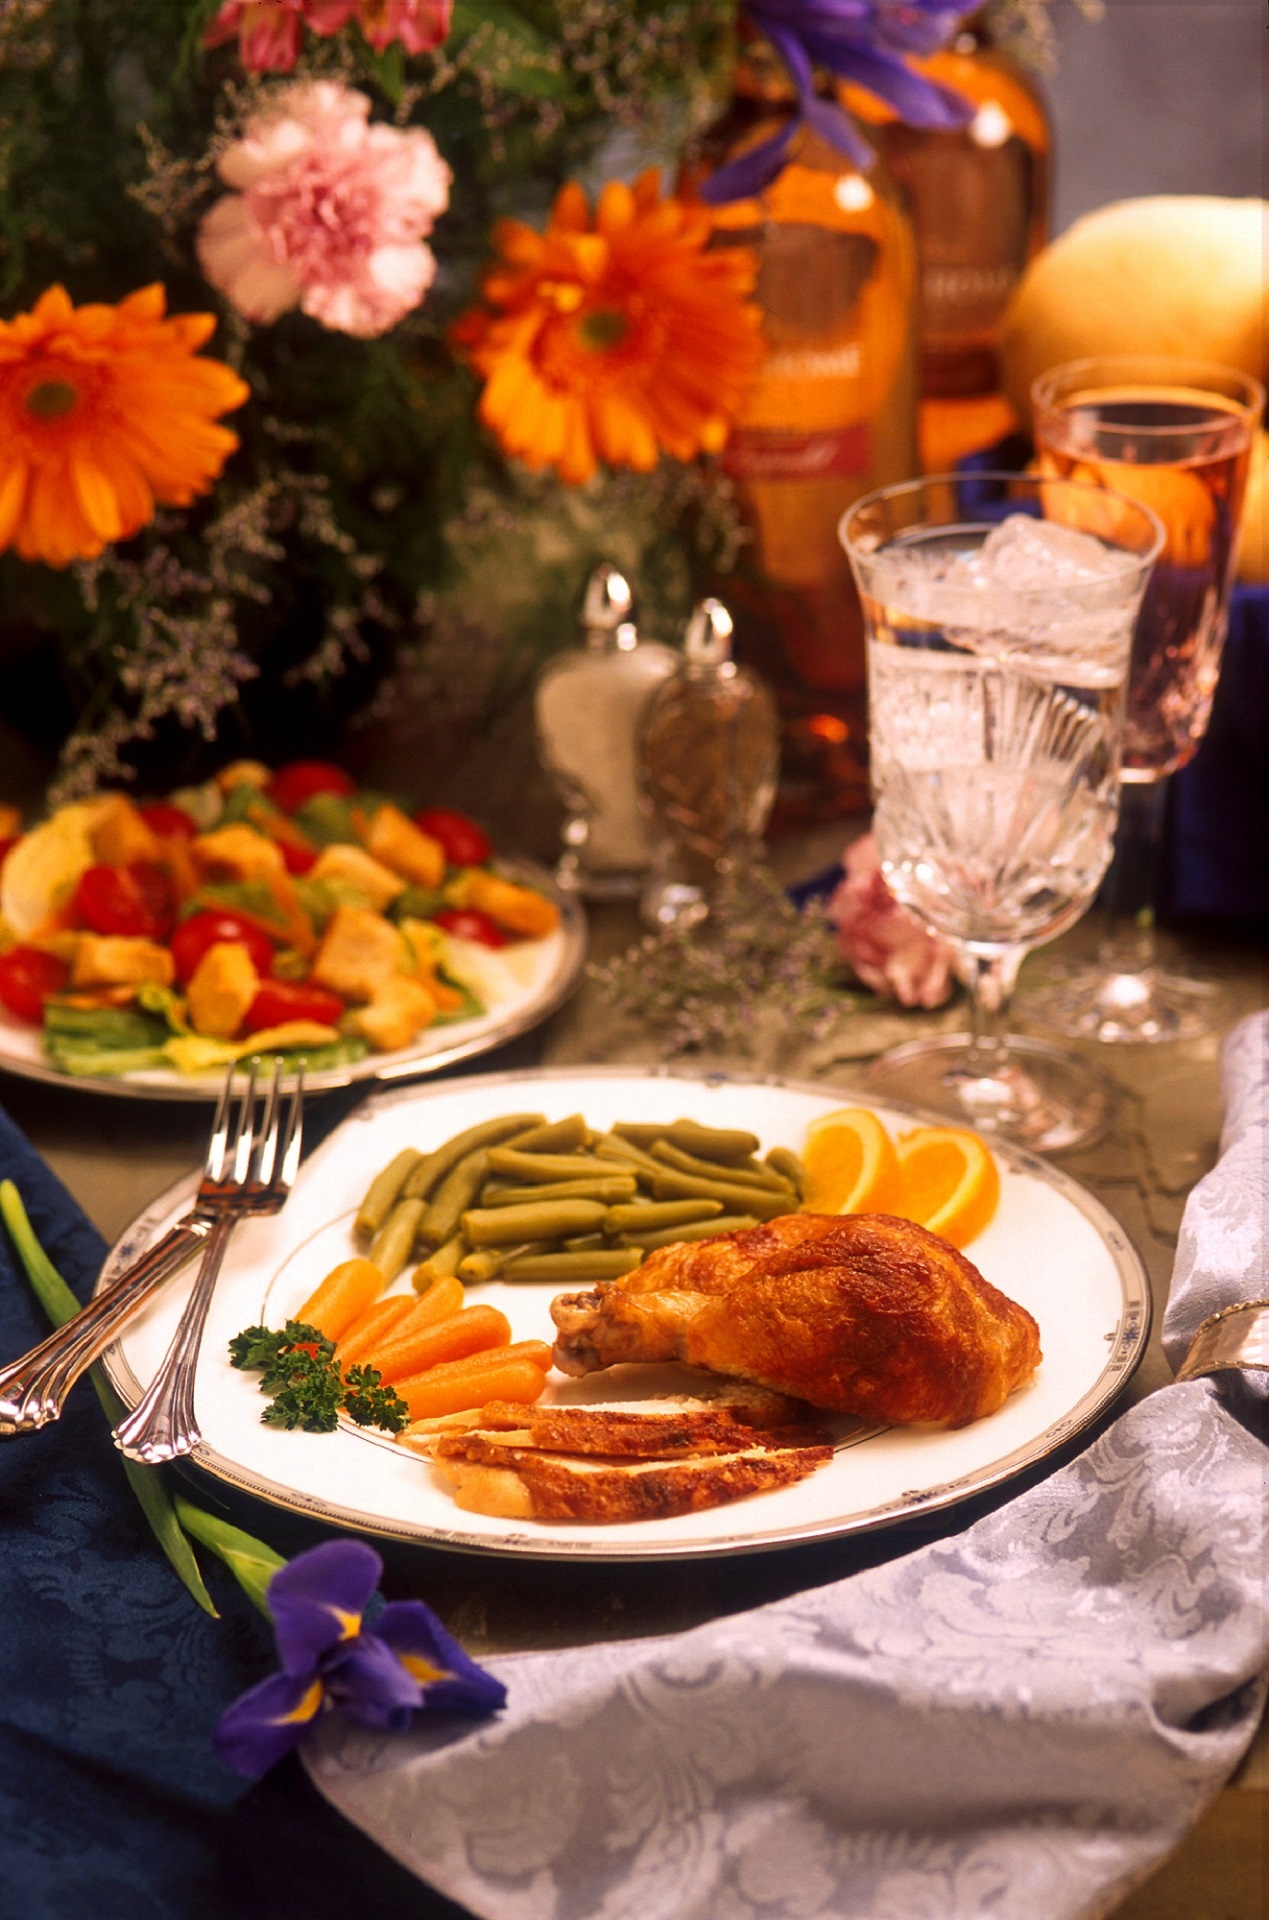
table, flower, restaurant, celebration, dish, meal, food, autumn, holiday, plate, breakfast, healthy, meat, lunch, delicious, buffet, napkin, flowers, poultry, thanksgiving, eating, vegetables, dinner, supper, brunch, christmas dinner, thanksgiving dinner